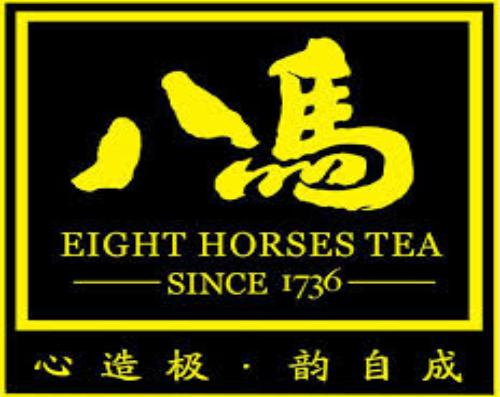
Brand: BaMa
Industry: Food